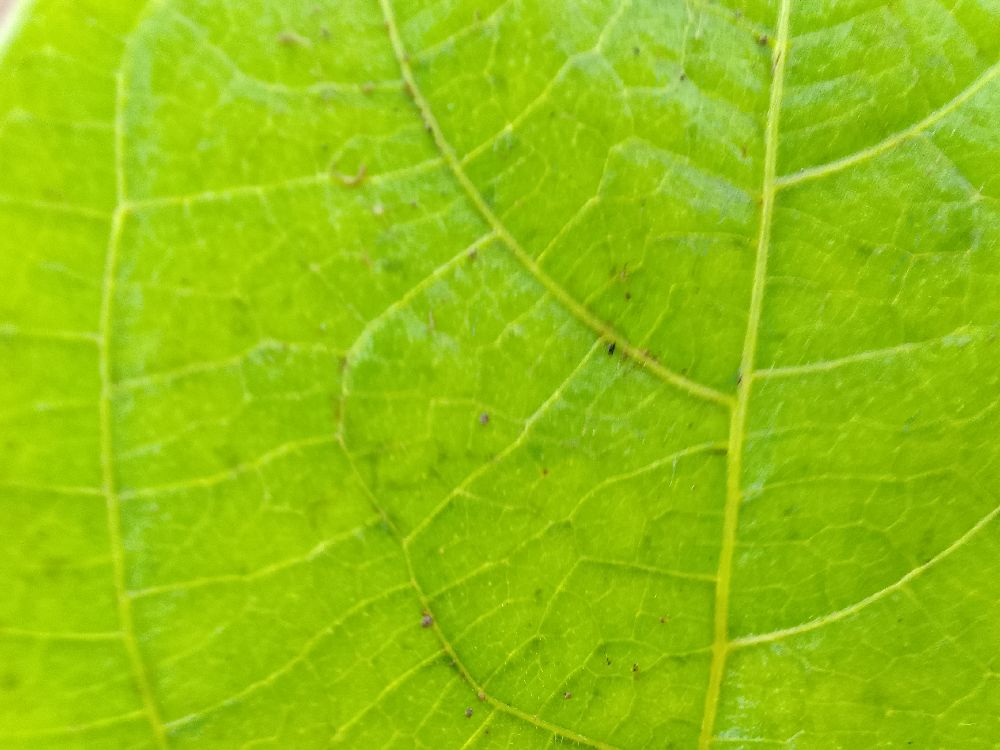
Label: healthy